Assyrian people

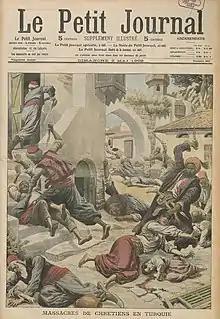
A massacre of Armenians and Assyrians in the city of Adana, Ottoman Empire, April 1909

As non-Islamic proselytising was punishable by death under Sharia, the Assyrians were forced into preaching in Transoxiana, Central Asia, India, Mongolia and China where they established numerous churches. The Church of the East was considered to be one of the major Christian powerhouses in the world, alongside Latin Christianity in Europe and the Byzantine Empire (Greek Orthodoxy).